New Zealand DX class locomotive

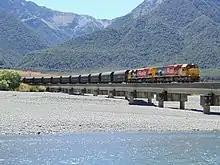
Two DXC locomotives on a coal train from Ngakawau to Lyttelton crossing the Waimakariri River bridge on 23 January 2015

The DX class is still used primarily on heavy freight trains. The class now operate in the South Island, predominantly hauling coal trains between the West Coast mines and the port of Lyttelton near Christchurch. The trains consist of up to 30 CE and CB class hopper wagons each carrying up to 52 tonnes of coal, and require six members of the class to haul the train up the 3% (1 in 33) west-east grade of the Otira Tunnel, and two members to haul it on the other sections of the line. These services are now exclusively hauled by the DXC sub-class. The class is also involved in general freight operations and is employed periodically to haul the TranzAlpine and Coastal Pacific passenger trains.